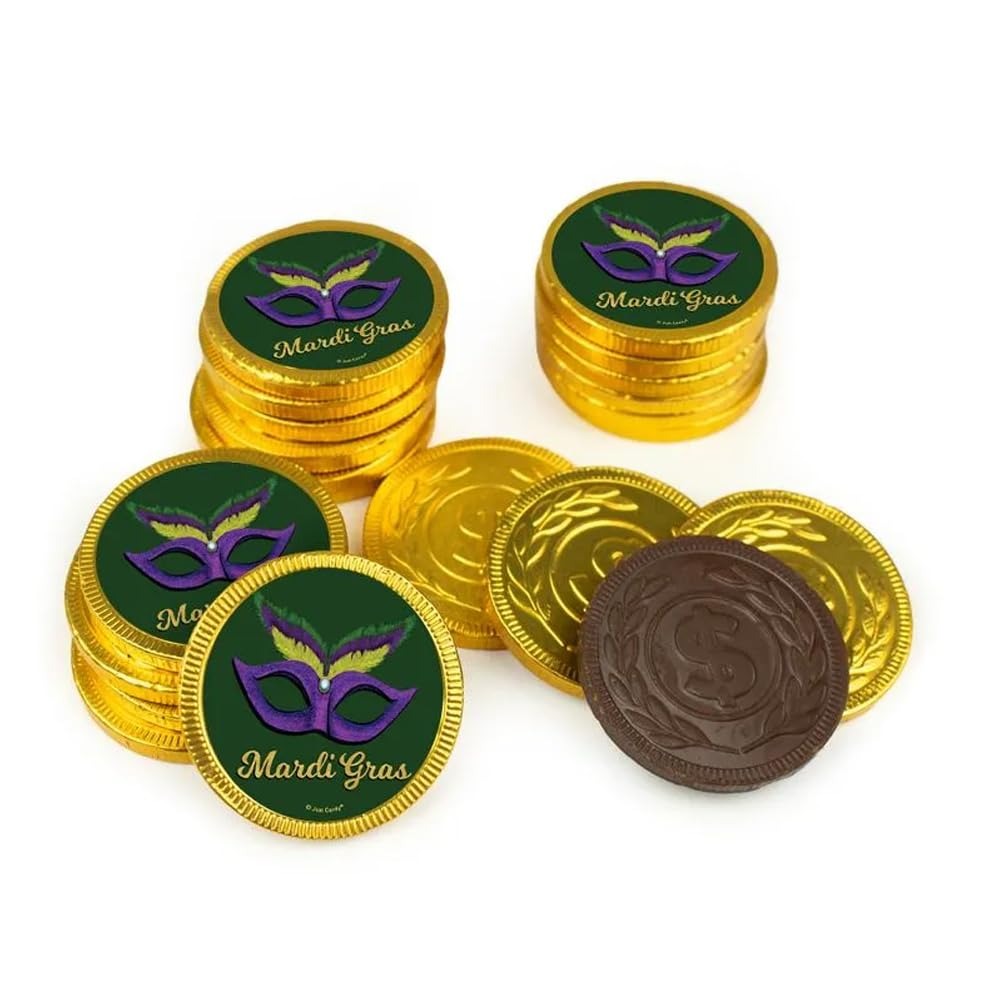
Item Name: 84ct Mardi Gras Candy Chocolate Coins Party Favors (84 Pack) - Masquerade
Bullet Point 1: Includes 84 Chocolate Coins: Each Candy Coin Is Completely Assembled With A 1.25" Mardi Gras Sticker
Bullet Point 2: Dimensions: 1.5" Coin Diameter
Bullet Point 3: Ships In Cool Packaging: This Candy Item Is Heat Sensitive And Will Ship With Cool Pack Packaging As Needed.
Bullet Point 4: No Extra Work: Completely Assembled Chocolate Favors. These Preassembled Party Favors Are Ready To Gift- No Peeling, Gluing Or Sticking Required. Stickers Are Printed On High Quality Paper With Beautiful, Vibrant Colors
Bullet Point 5: Party Guests Will Thank You: Add To Your Mardi Gras Decorations With Stickered Coins For Your Goodie Bags, Party Gifts Or Candy Buffet.
Product Description: Custom candy creates a sensation, especially chocolate money! The sweetest addition to your candy buffet, goodie bags, and Mardi Gras party favors. Your co-workers, employee, friends and family will love this sweet little treat! Check out all of the custom and bulk designs by Just Candy.
Value: 84.0
Unit: Count

Price: 39.99